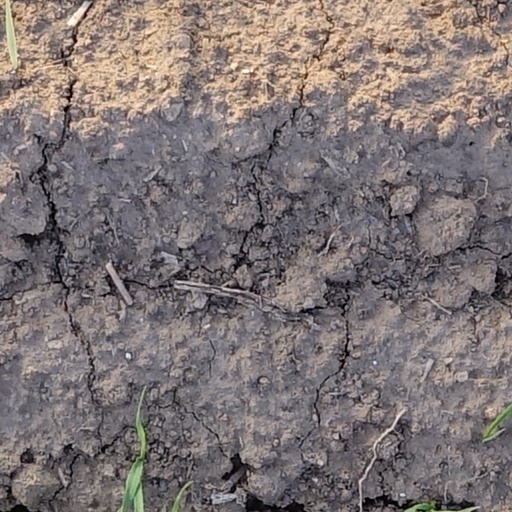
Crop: wheat